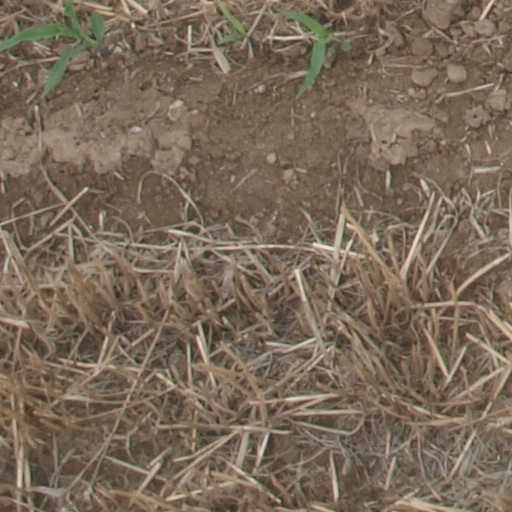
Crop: maize; corn